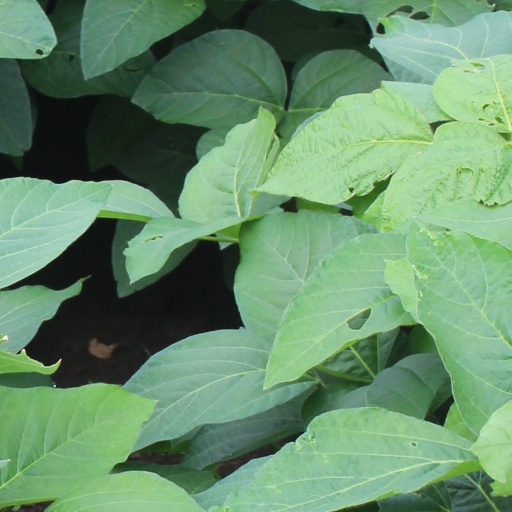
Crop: soybean